Gilson Mountains

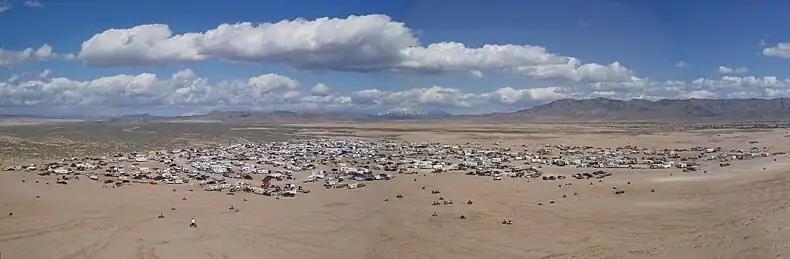
View Northeast and Southeast — northwest flank Gilson Mountains (photo right), Spring Break 2004

U.S. Route 6 (US-6) traverses the northeast perimeter of the Sevier Desert, at the west and northwest flanks of the Gilson Mountains. At Jericho Junction, Utah north of the range, an improved route goes west, then southwest into desert flatlands, hills, and dunefields of the Little Sahara Recreation Area to the Sand Mountain recreation site. Numerous unimproved roads from US-6 access the west and north of the mountain range.